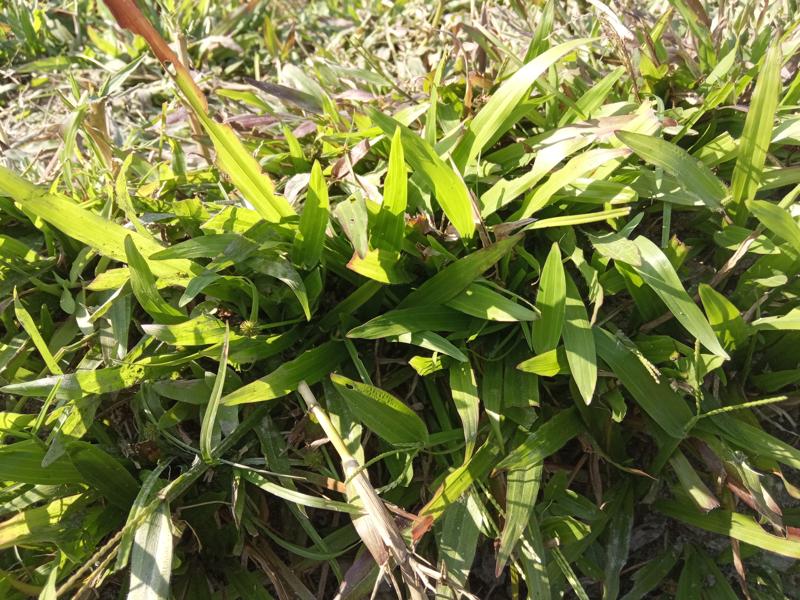
Weed species: Paspalum scrobiculatum